Sky position (RA, Dec in degrees): 228.038, 2.514
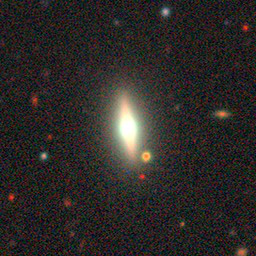
Galaxy morphology: Edge-on Galaxies with Bulge